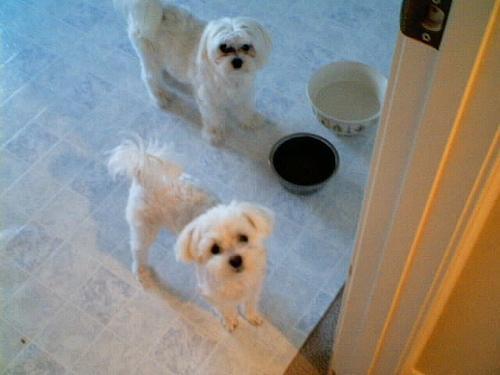
Maltese_dog